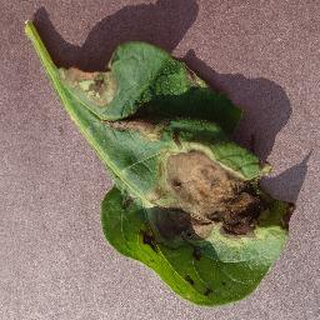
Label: potato_late_blight